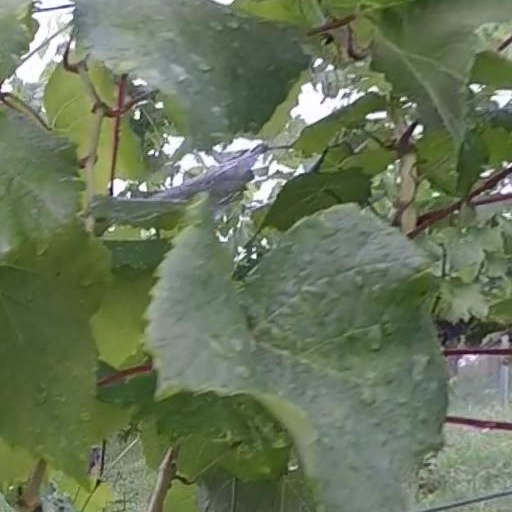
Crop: grape